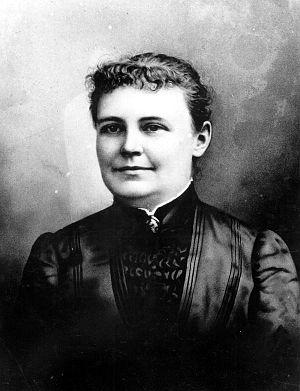
Miami est une ville des États-Unis, centre financier et culturel de niveau international, située dans le Sud-Est de l'État de Floride, sur la côte de l'océan Atlantique. Elle est le siège du comté de Miami-Dade.